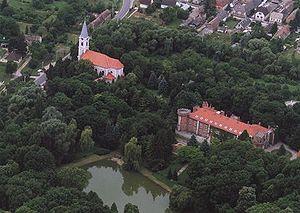
Görcsöny est un village et une commune du comitat de Baranya en Hongrie.